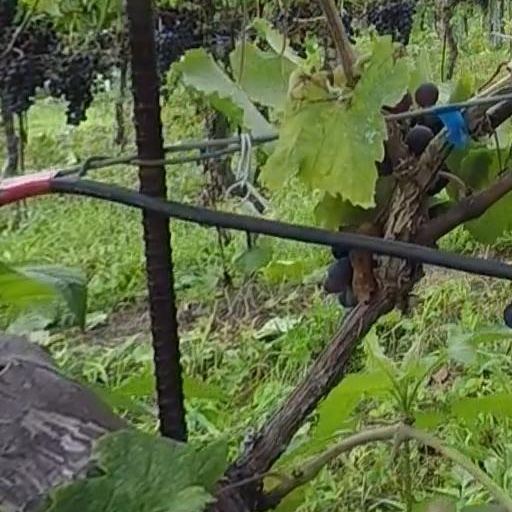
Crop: grape